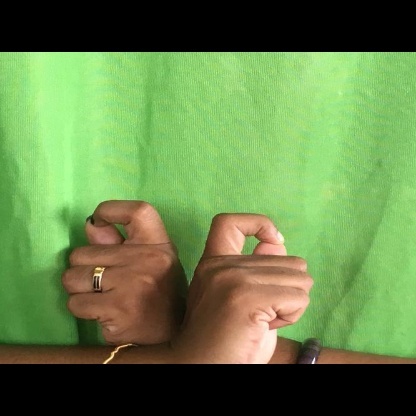
Mudra: Berunda